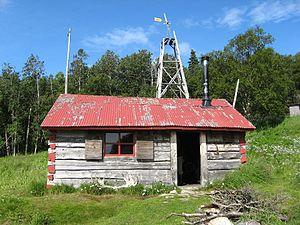
Une cabane en rondins est une habitation construite de rondins, d'une structure particulièrement peu finie ou à l'architecture peu sophistiquée. Les cabanes en rondins ont une longue histoire en Europe et sont souvent associées en Amérique avec la première génération de construction de maison par les colons.
Le parc national et réserve de Katmai est un parc naturel national américain, au sud-ouest de Alaska, précisément dans la péninsule d'Alaska. Il est remarquable pour sa vallée des Dix Mille Fumées formée à la suite de l'éruption du Novarupta en 1912 ainsi que par ses ours bruns dont on estime le nombre à plus de deux mille. Il existe quatorze volcans en activité dans cette région dont le Novarupta et le mont Katmai. Il compte également près de 800 km de côtes.